Pizza rolls

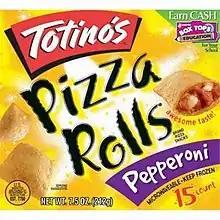
Pepperoni Pizza Rolls packaging

Pizza rolls are a frozen food product consisting of bite-sized breaded pizza pockets with an interior of tomato sauce, cheese or cheese analogue, and various pizza toppings. They are sold in a variety of flavors including cheese, pepperoni, sausage, supreme, multiple imitation cheeses, and mixed meats. Other flavors included hamburger, cheeseburger, ham and cheese, and combination (pepperoni and sausage). Pizza snack rolls are designed to be quickly cooked in the oven or microwave. The name "pizza rolls" is a trademark of General Mills, current owner of the original product, currently sold under the Totino's brand.